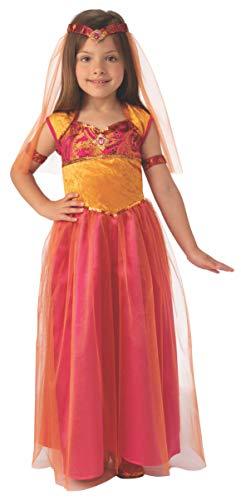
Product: Rubies Bollywood Girl Childs Dancer Costume
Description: Great Condition.
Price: $15.87 - $29.94